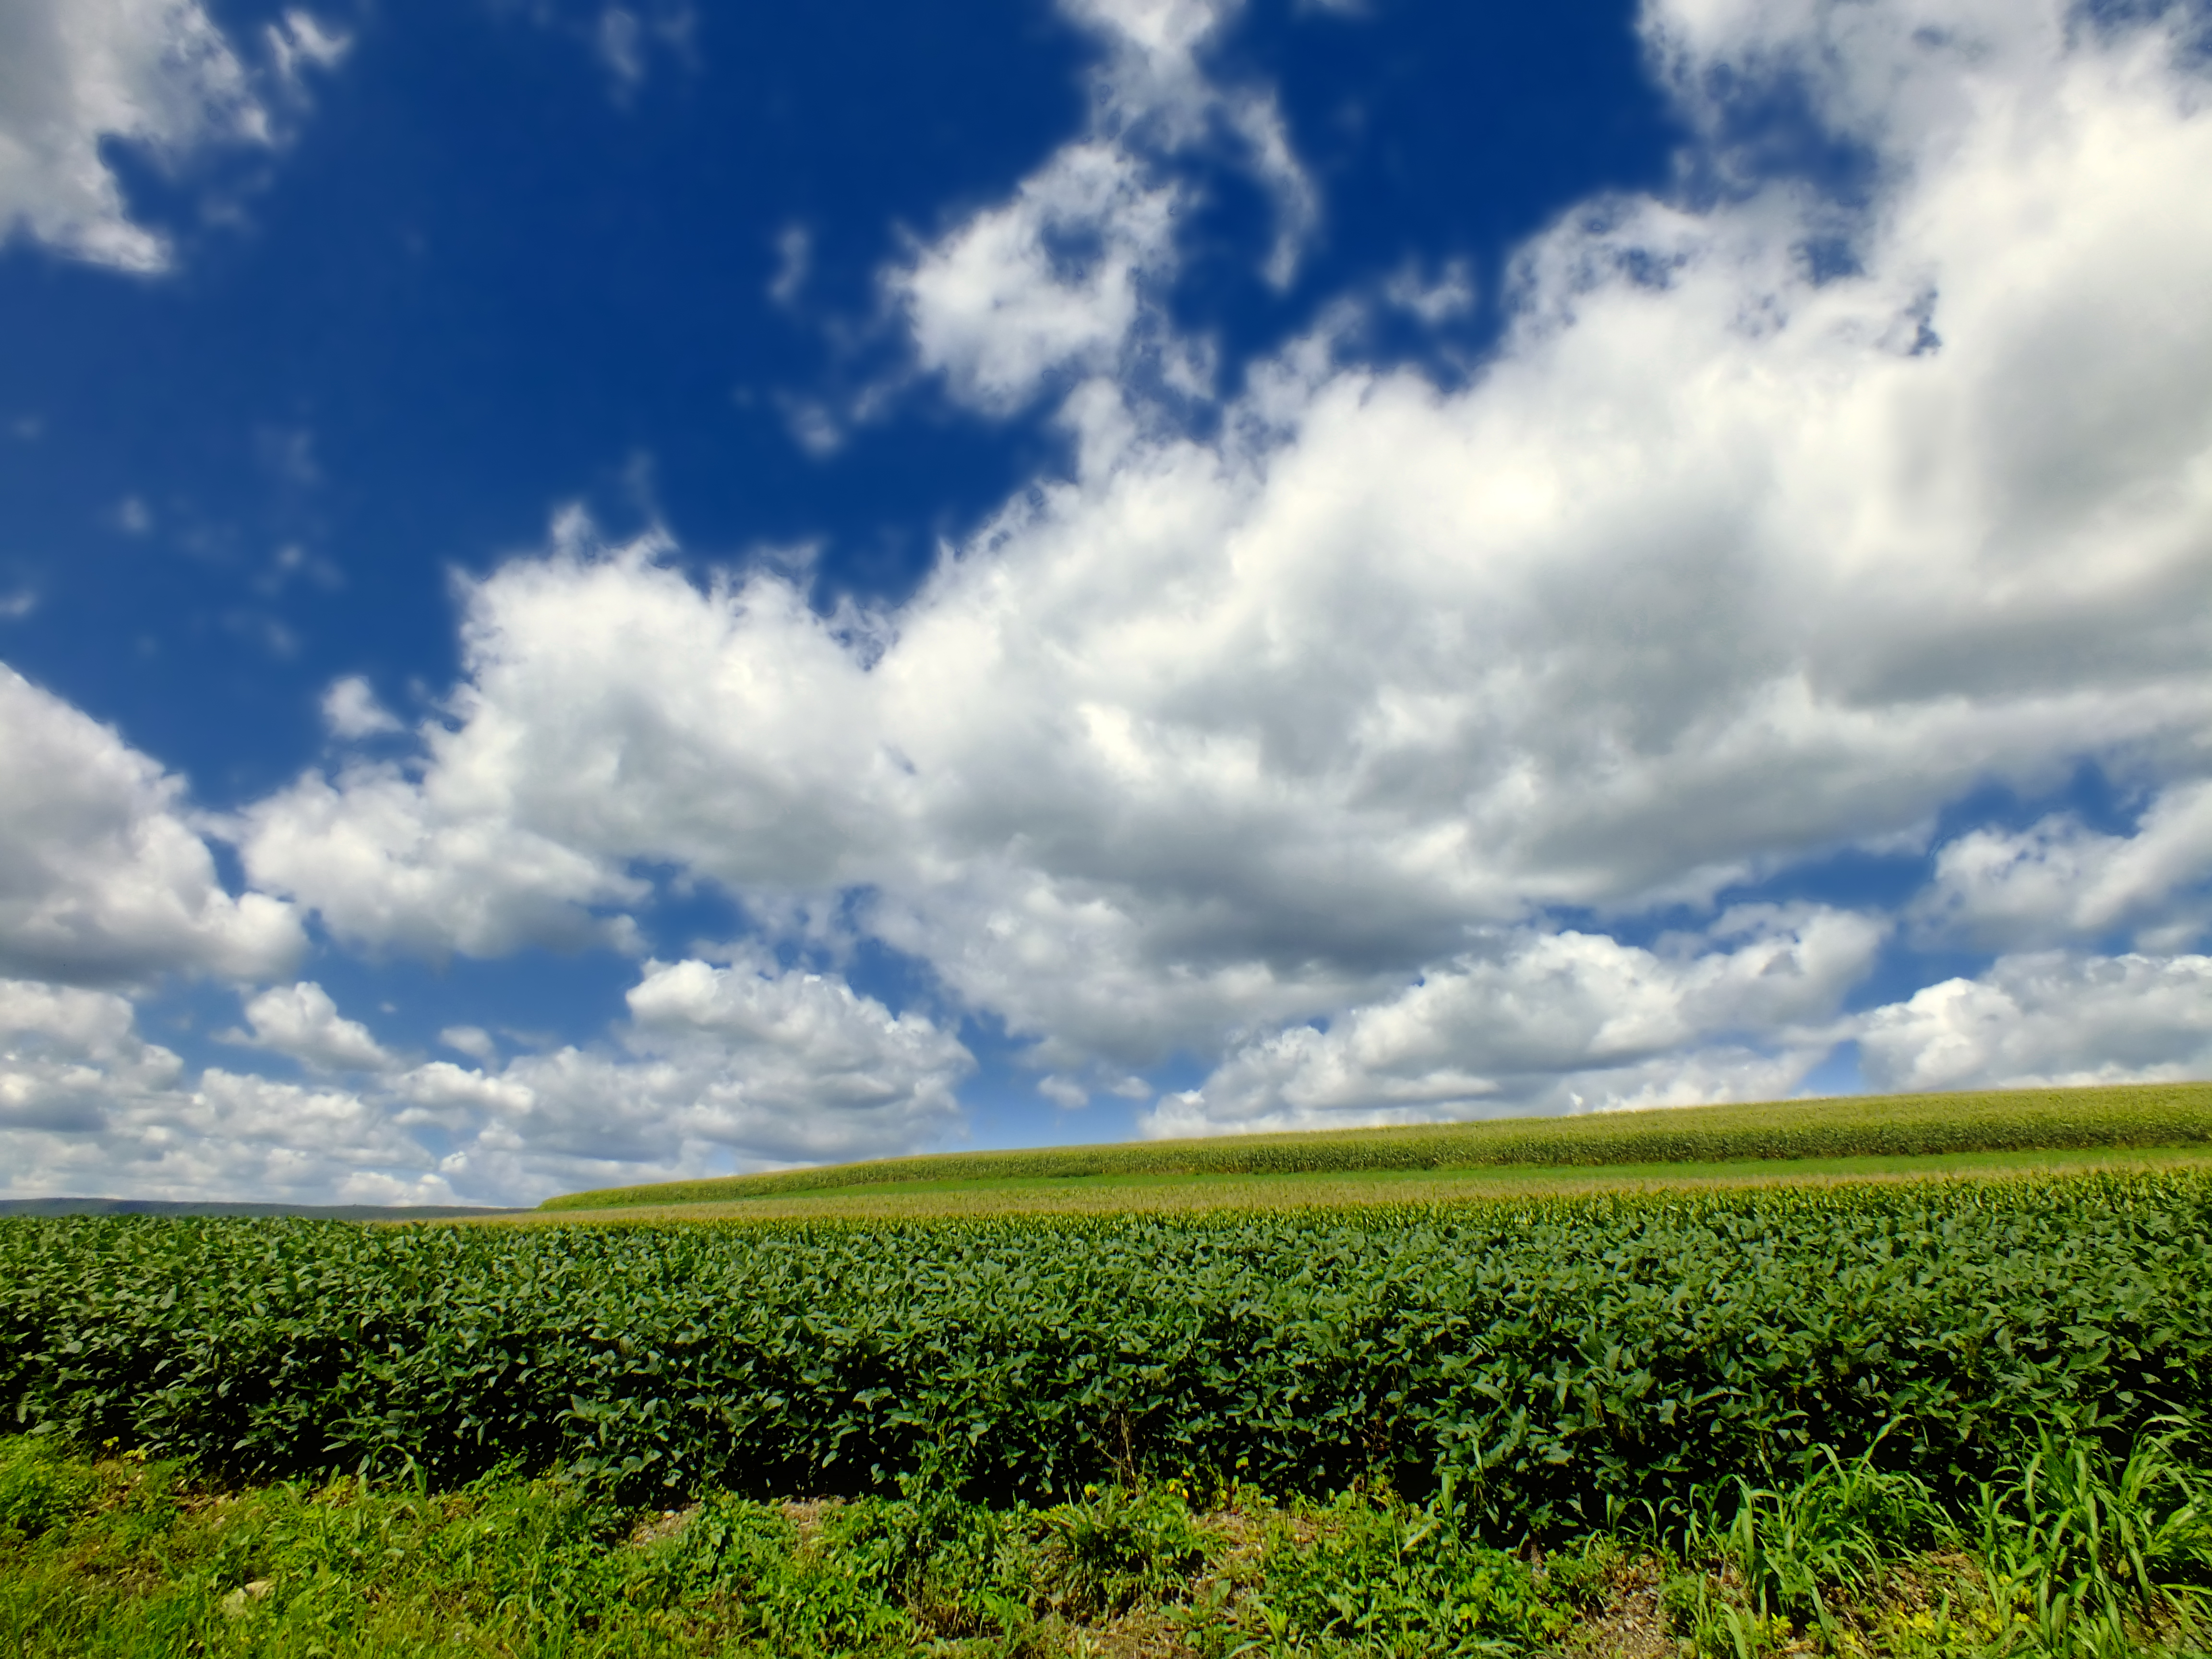
landscape, nature, grass, horizon, cloud, plant, sky, field, lawn, meadow, prairie, sunlight, morning, hill, flower, summer, rural, green, crop, pasture, cumulus, agriculture, plain, creativecommons, clouds, grassland, pennsylvania, lehighvalley, northamptoncounty, cornfield, mooretownship, westscenicdrive, habitat, steppe, rural area, meteorological phenomenon, grass family